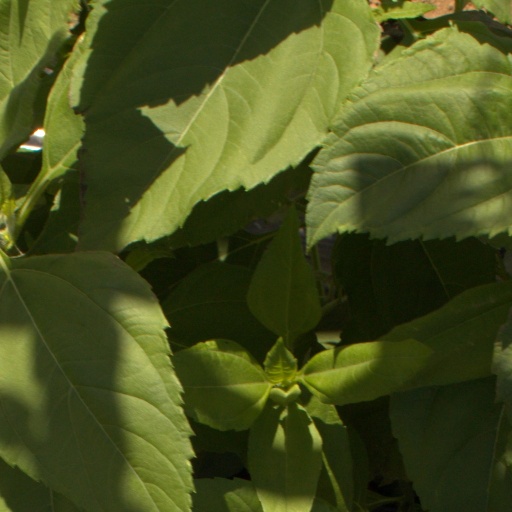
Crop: Jerusalem artichoke